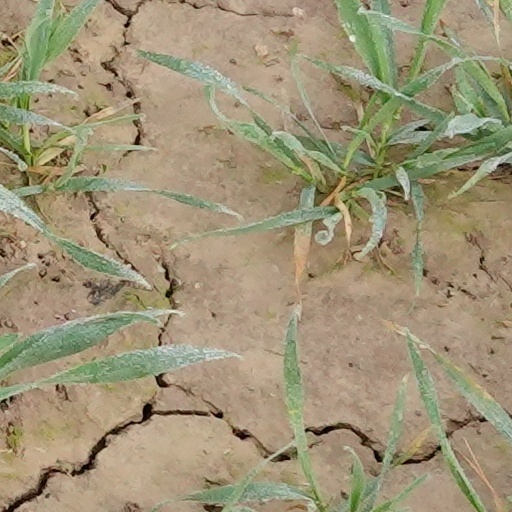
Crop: wheat